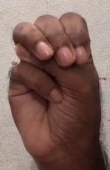
ASL sign: M